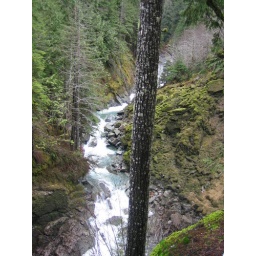
Notice the green water. It's glacial melt, which has certain minerals in it that turns the water that color